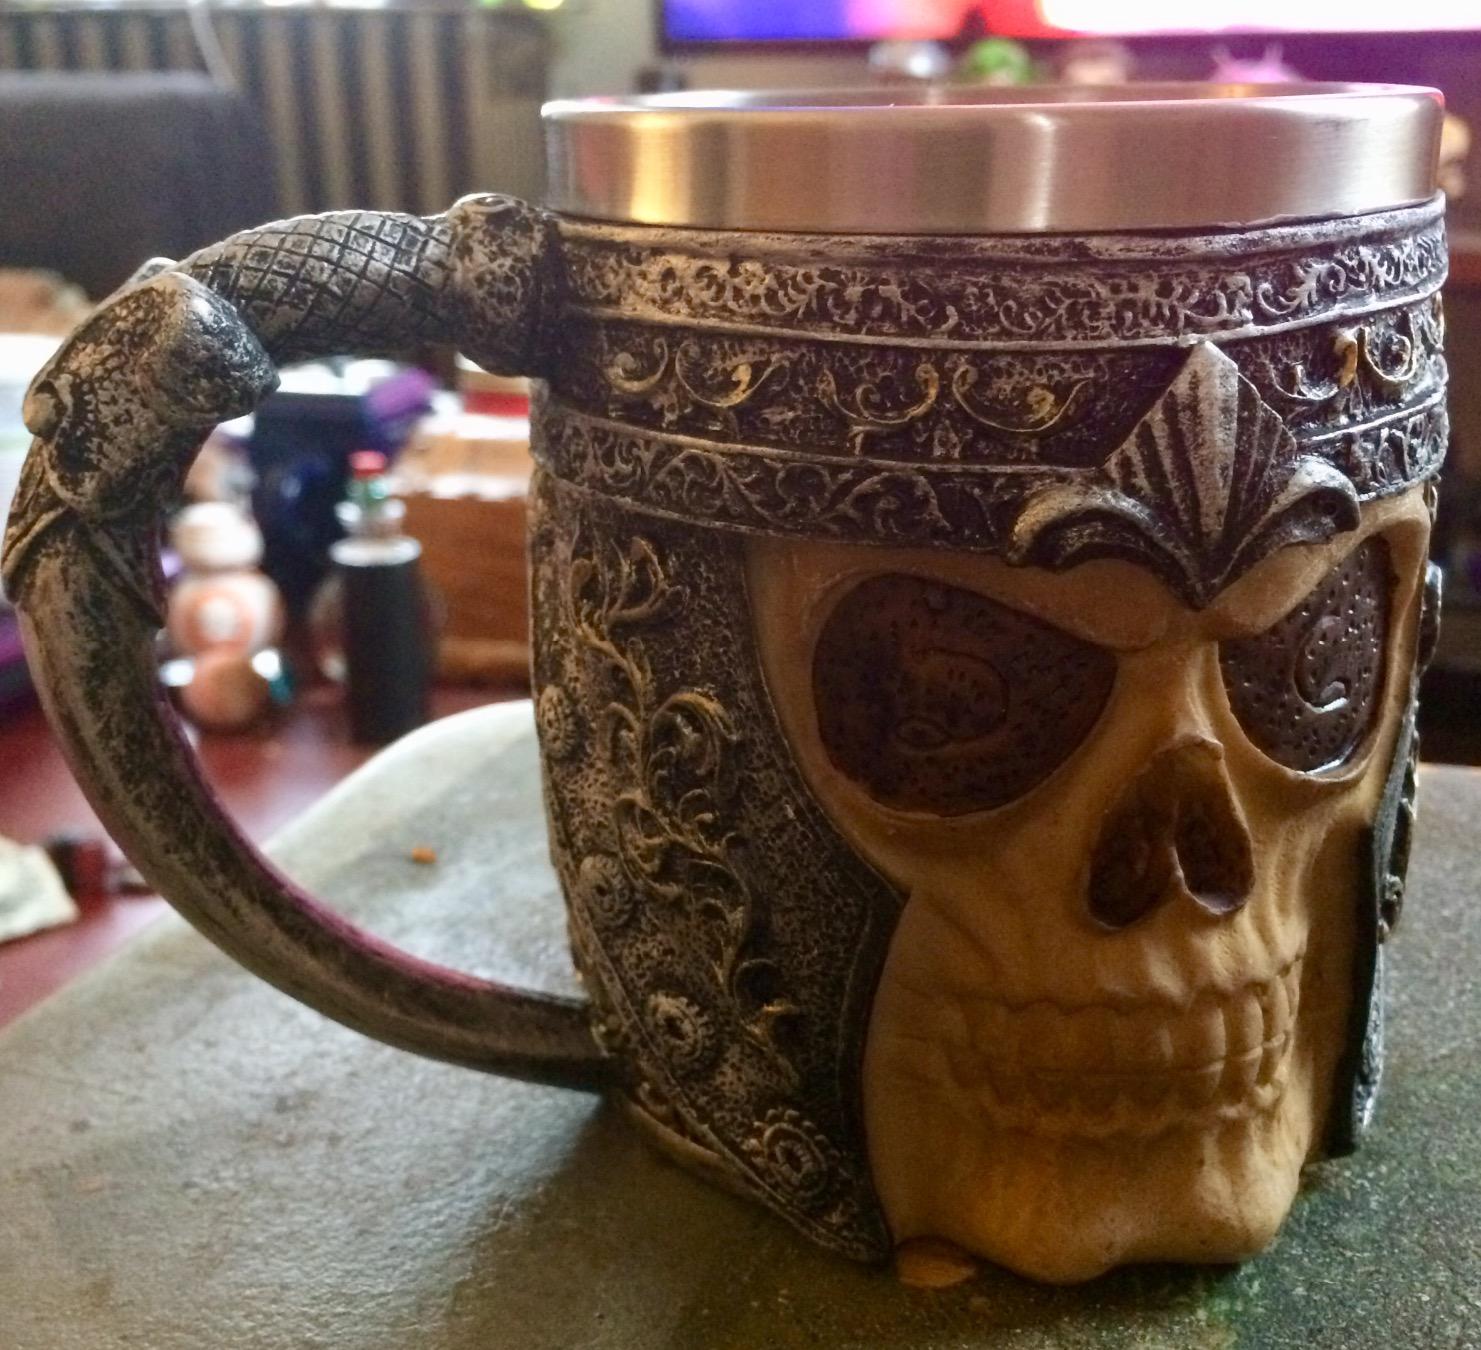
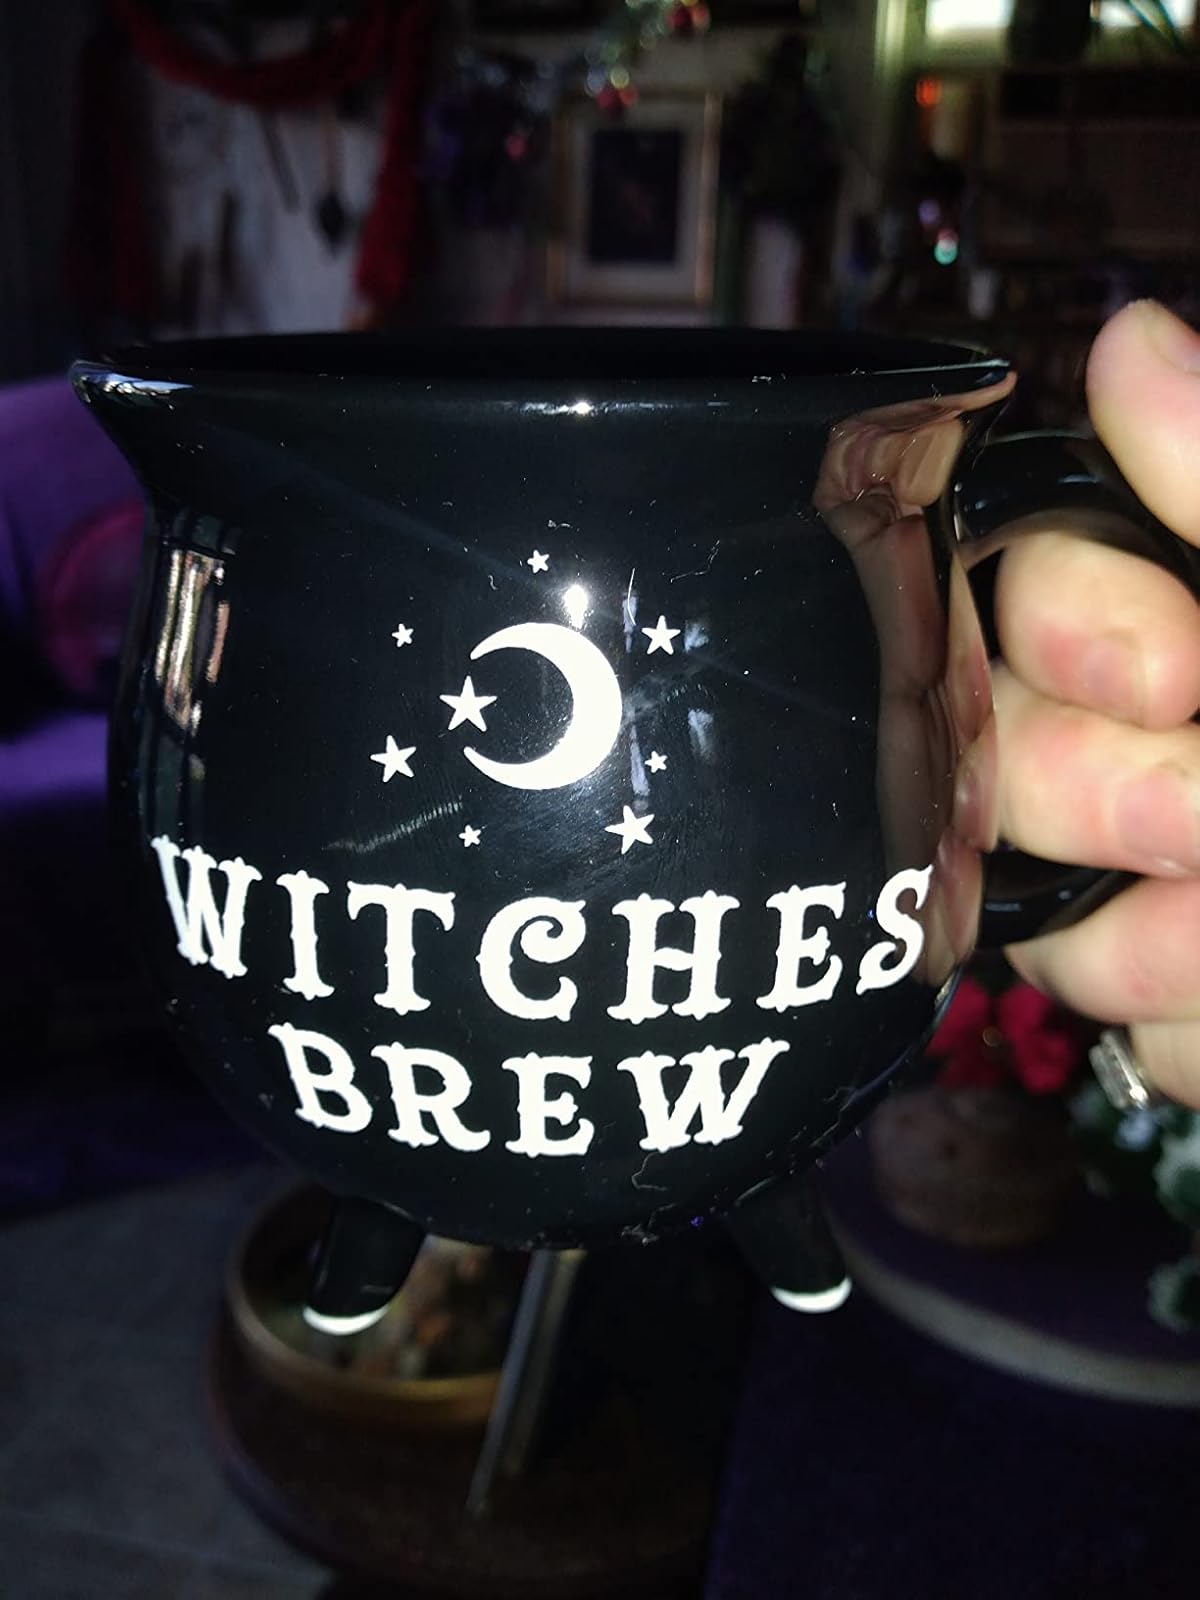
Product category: items_mug
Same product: no